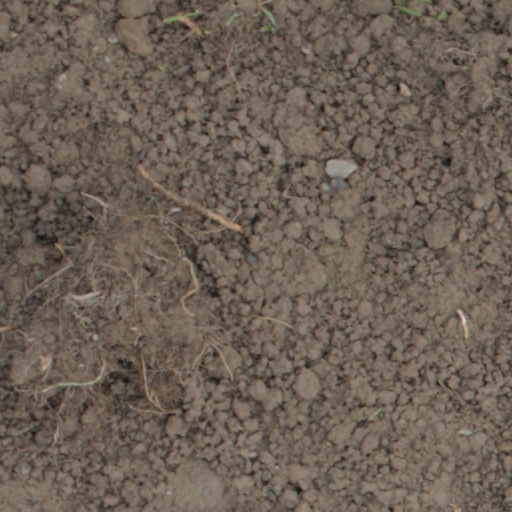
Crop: wheat